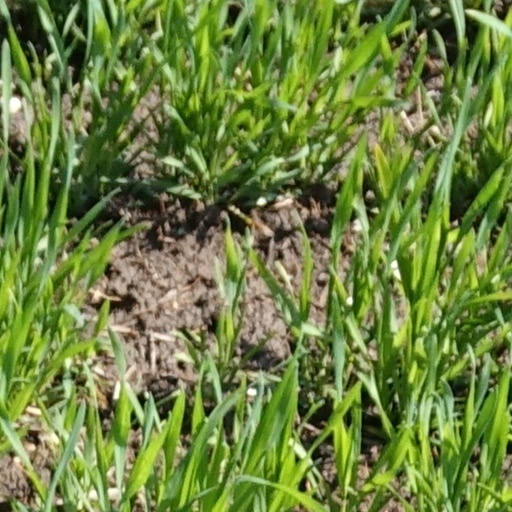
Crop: wheat